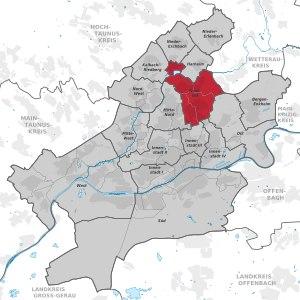
Nord-Ost ou, en forme longue, Frankfurt-Nord-Ost est un arrondissement de Francfort-sur-le-Main.